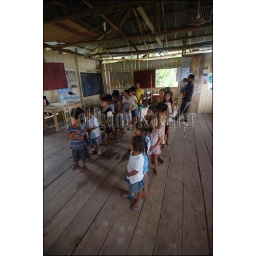
Peru, amazon river basin, near iquitos, maranon river, village, school, children in classroom